Ralph Venning

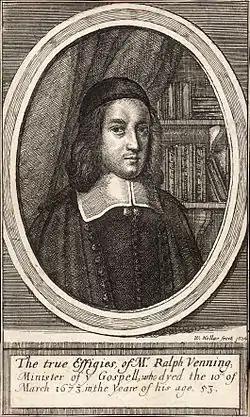
A 1674 engraving of Ralph Venning by Wenceslas Hollar

Ralph Venning (c. 1621 – 10 March 1673 or 1674) was an English nonconformist Christian.